Frank Buck (animal collector)

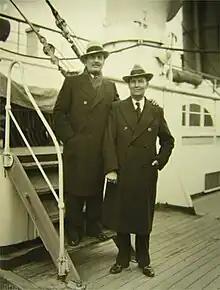
Buck (left) with Ferrin Fraser, who co-authored five of his eight books

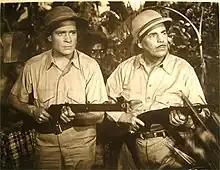
Buck (right) with Duncan Renaldo in "Tiger Fangs" (1943)

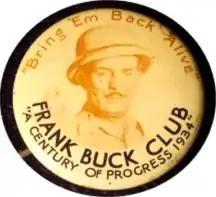
"Frank Buck Club" souvenir badge from the Century of Progress exposition, 1934

Buck furnished a wild animal exhibit, Frank Buck's Jungle Camp, for Chicago's Century of Progress exhibition in 1934. More than two million people visited Buck's reproduction of the camp he and his native assistants lived in while collecting animals in British Malaya. The University of Chicago holds three souvenir booklets from the fair, including one for Frank Buck's Adventurer's Club for kids. Another pamphlet promises the biggest orangutan in the world, the two biggest pythons in the world, "dragon lizards", Malayan honey bears, king cobras, 500 monkeys, 50 species of snakes, and "rare and beautiful birds from India."